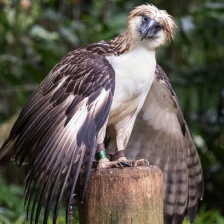
Species: PHILIPPINE EAGLE
Scientific name: PITHECOPHAGA JEFFERYI